Architecture of Winchester College

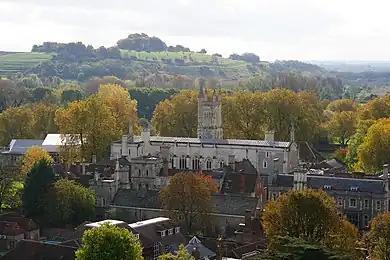
St Catherine's Hill and part of Winchester College, looking southeast from the tower of Winchester Cathedral. Chapel and its tower are in the centre, with the buildings of Chamber Court and Outer Court below them; the Warden's Lodging is partly masked by trees on the left, while the Headmaster's House is on the right. St Catherine's Hill, owned by the school, is in the background.

Winchester College is an English independent boarding school for pupils aged 13 to 18. Its original medieval buildings from the 1382 foundation remain largely intact, but they have been supplemented by multiple episodes of construction. Additions were made in the medieval and early modern periods. There was a major expansion of boarding accommodation in the Victorian era; further teaching areas were constructed at the turn of the 20th century and more recently.